Meat and bone meal

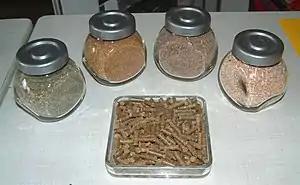
Several manufactured pelleted feed rations for horses

A minimum of 500g is required to test samples of solid or liquid material at the Irish Equine Centre, an independent not-for-profit organisation. Tests are by light microscopy and using real-time PCR for ruminant DNA. The presence of MBM and fish products in feed can be tested by light microscopy in two days. The presence of ruminant DNA in feed by real-time PCR can be detected by this lab in 48 to 72 hours.